Beni Ḥassān

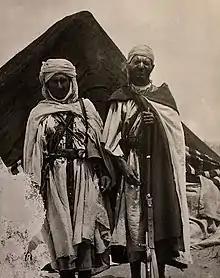
Oulad Delim is a sub-tribe of Beni Hassan

By the mid-15th century, the Beni Hassan controlled a large part of the oases and Western Sahara. They crossed into the Atlas after taking advantage of the weakening Marinid Sultanate around 1460 and then they dominated the Haouz region of Marrakesh by the beginning of the 16th century. At the same time, a part of the Beni Hassan made its way to Mauritania. Other groups migrated north through Tafilalt to Fez or up the Sebou and Bou Regreg rivers, where some settled south of Rabat.